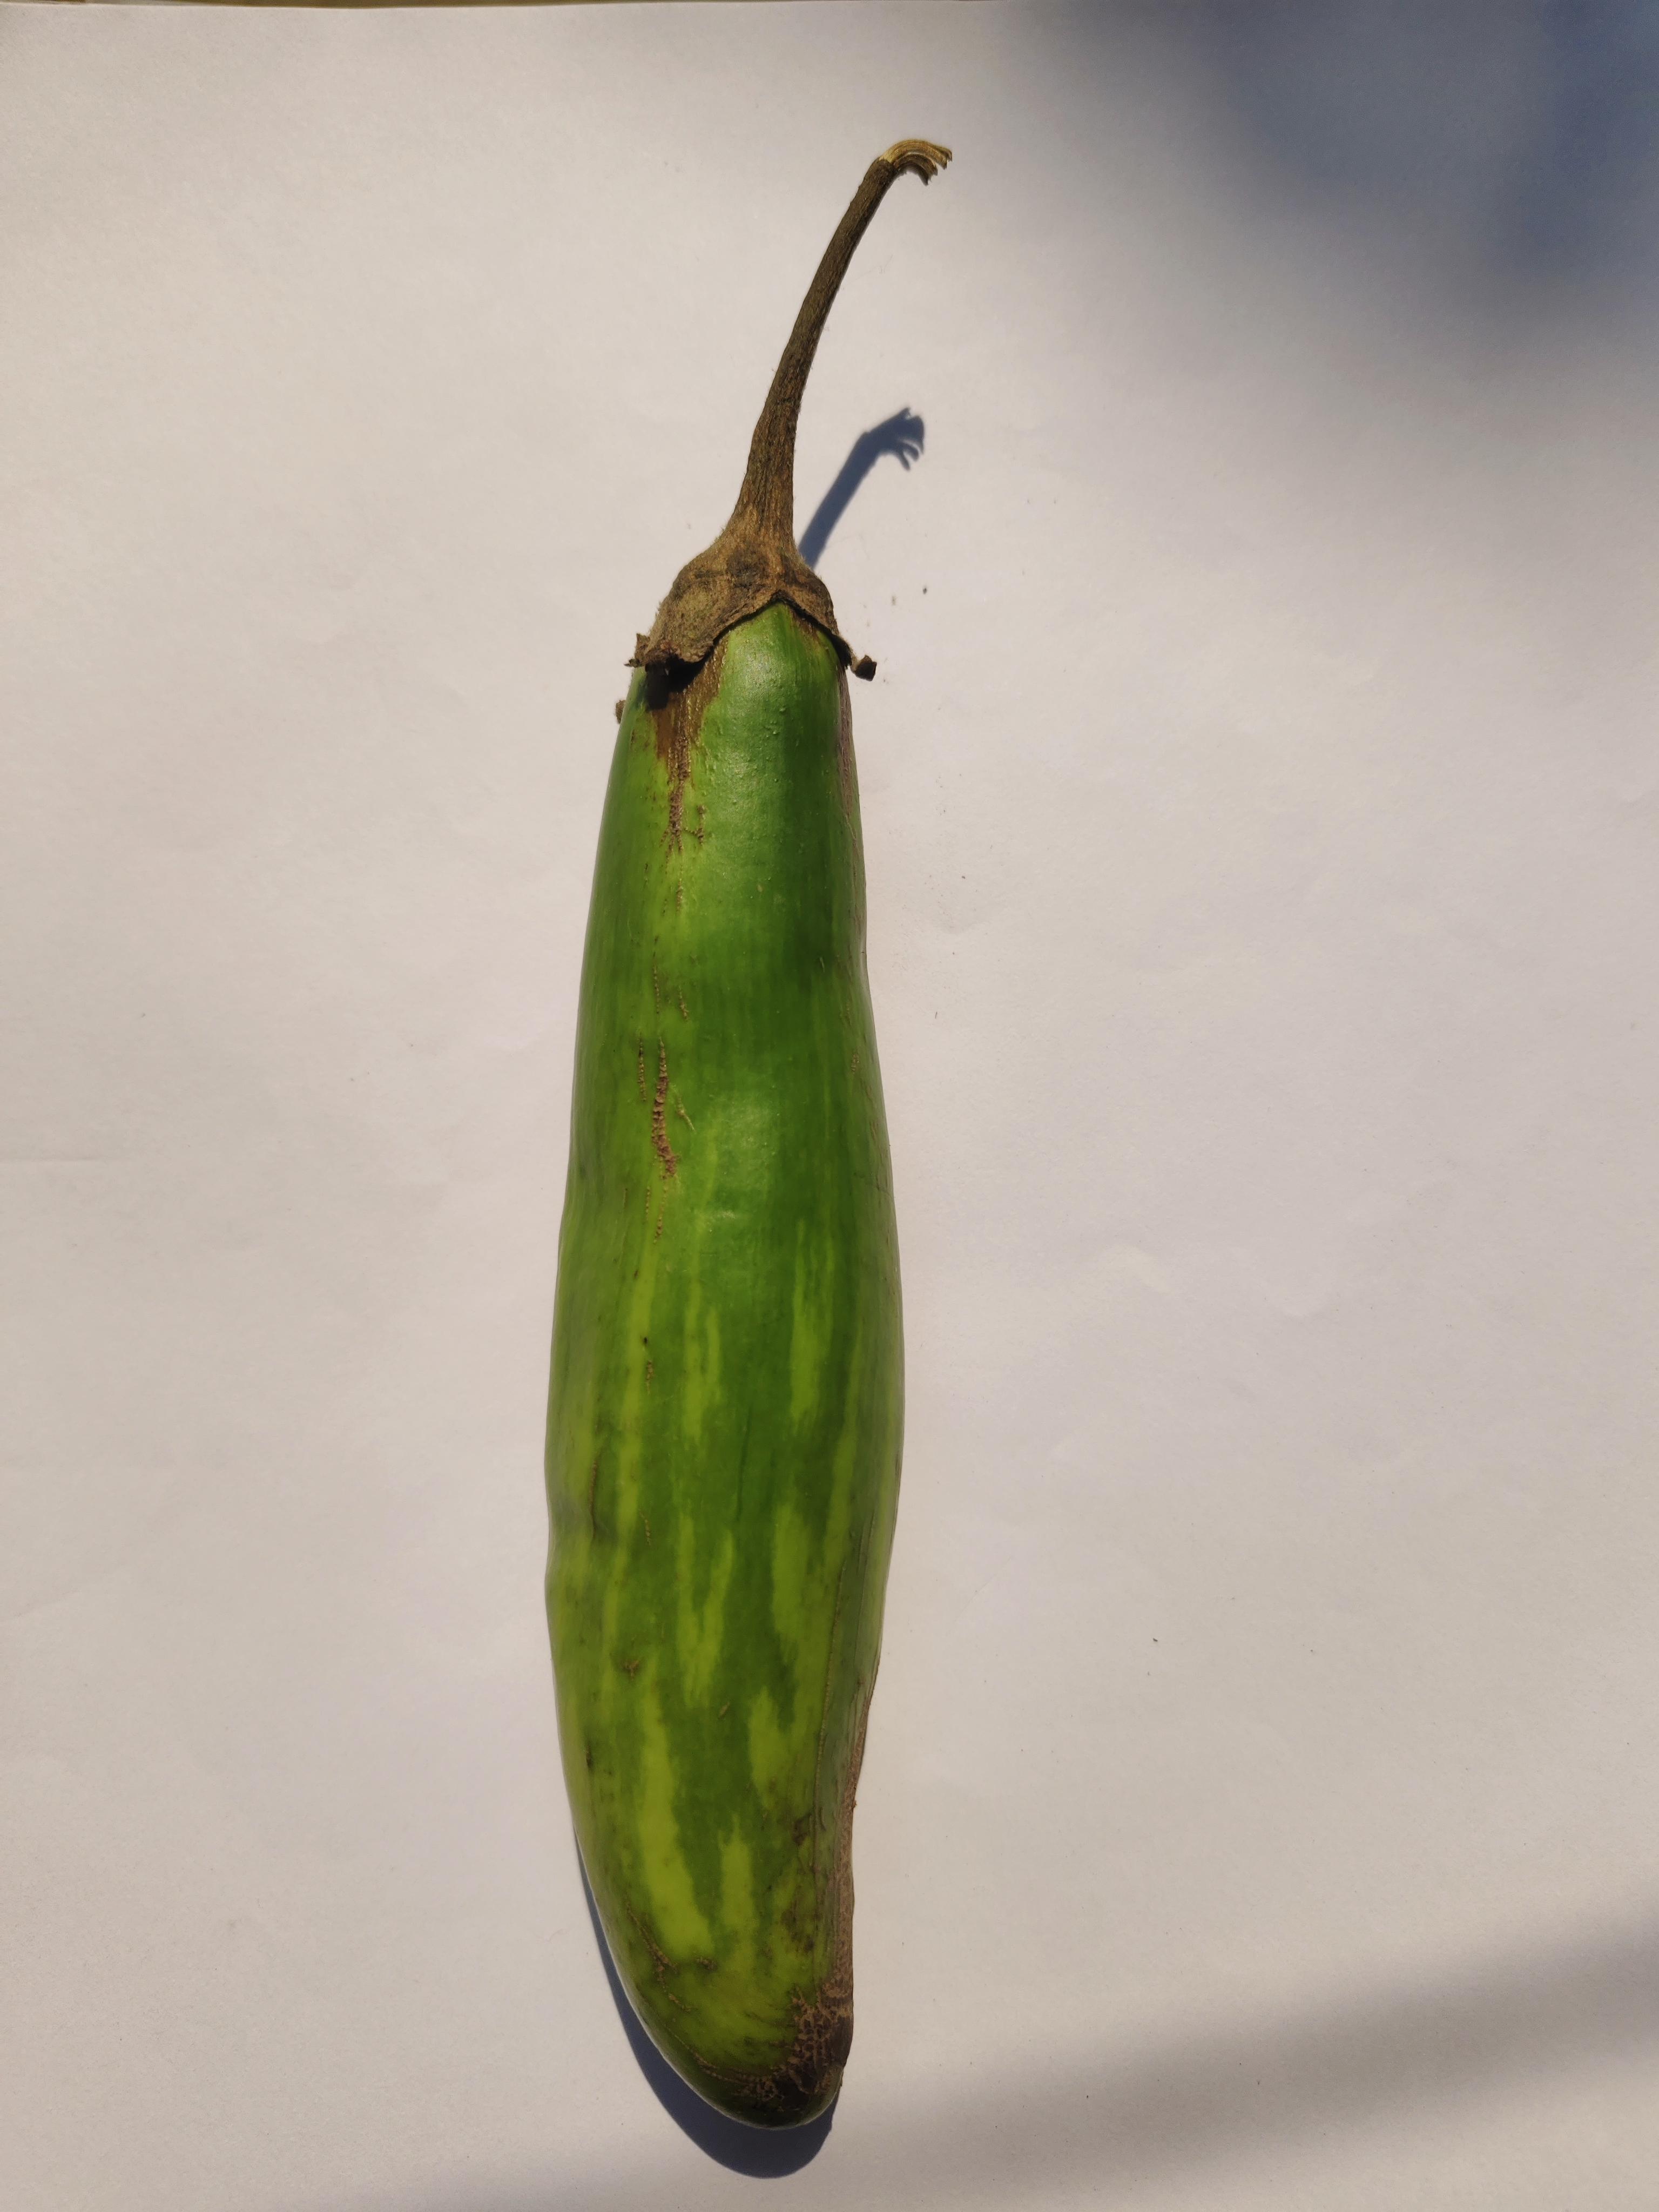
Label: Brinjal